Figure skating at the 2014 Winter Olympics – Ladies' singles

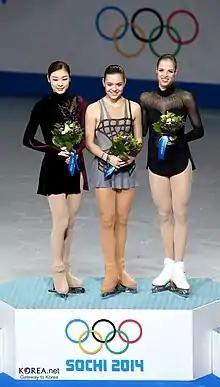
Kim, Sotnikova, Kostner

The ladies' single skating competition of the 2014 Winter Olympics was held at the Iceberg Skating Palace in Sochi, Russia. The short program took place on 19 February 2014, and the free skating took place on 20 February. Adelina Sotnikova of Russia won the gold medal, generating much controversy over the partiality of the judges and the new scoring system.